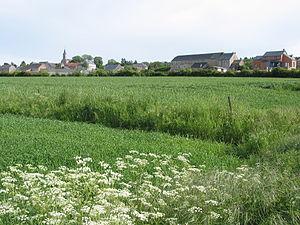
Honnay (Belgique), le village au printemps.
Honnay est une section de la ville belge de Beauraing située en Région wallonne dans la province de Namur.